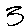
Label: 3